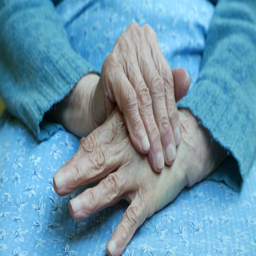
hands of an old woman feeling pain .